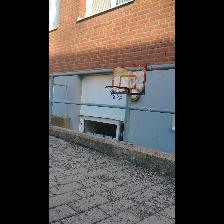
Label: NonHuman